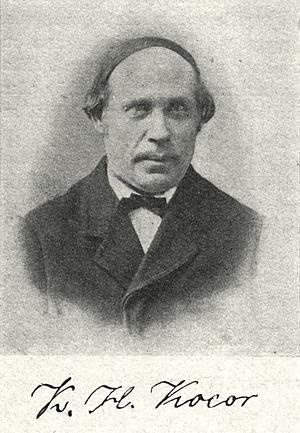
Korla Awgust Kocor, né le 3 décembre 1822 à Großpostwitz et mort le 19 mai 1904 à Kittlitz, est un compositeur, chef d'orchestre, parolier et organisateur de la vie culturelle sorabe en Haute-Lusace.